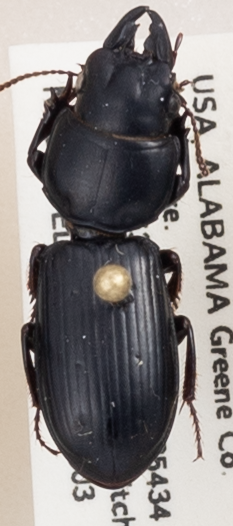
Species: Scarites subterraneus
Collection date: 2019-06-03
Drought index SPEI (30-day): -0.646
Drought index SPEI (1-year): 0.782
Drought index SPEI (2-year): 1.28